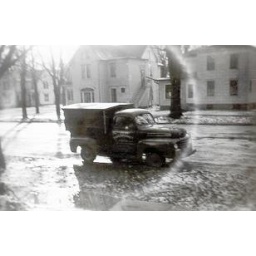
Penny Grocery truck in snowy street